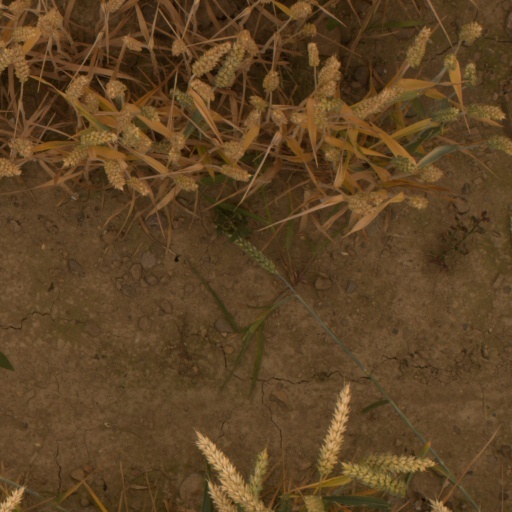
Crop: wheat